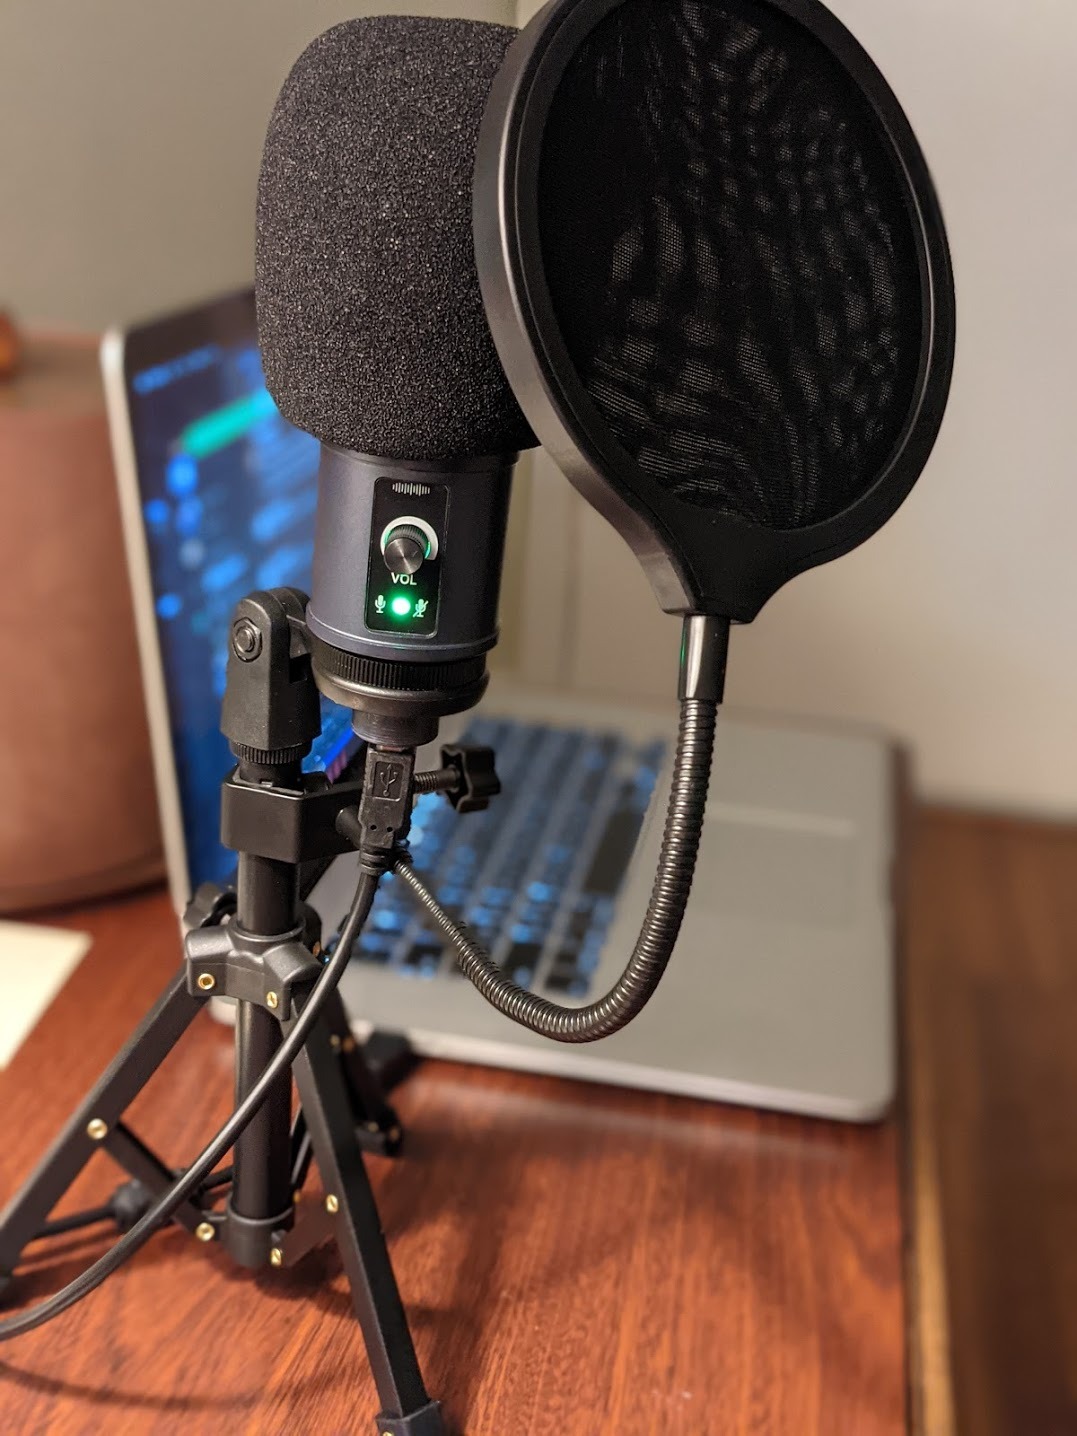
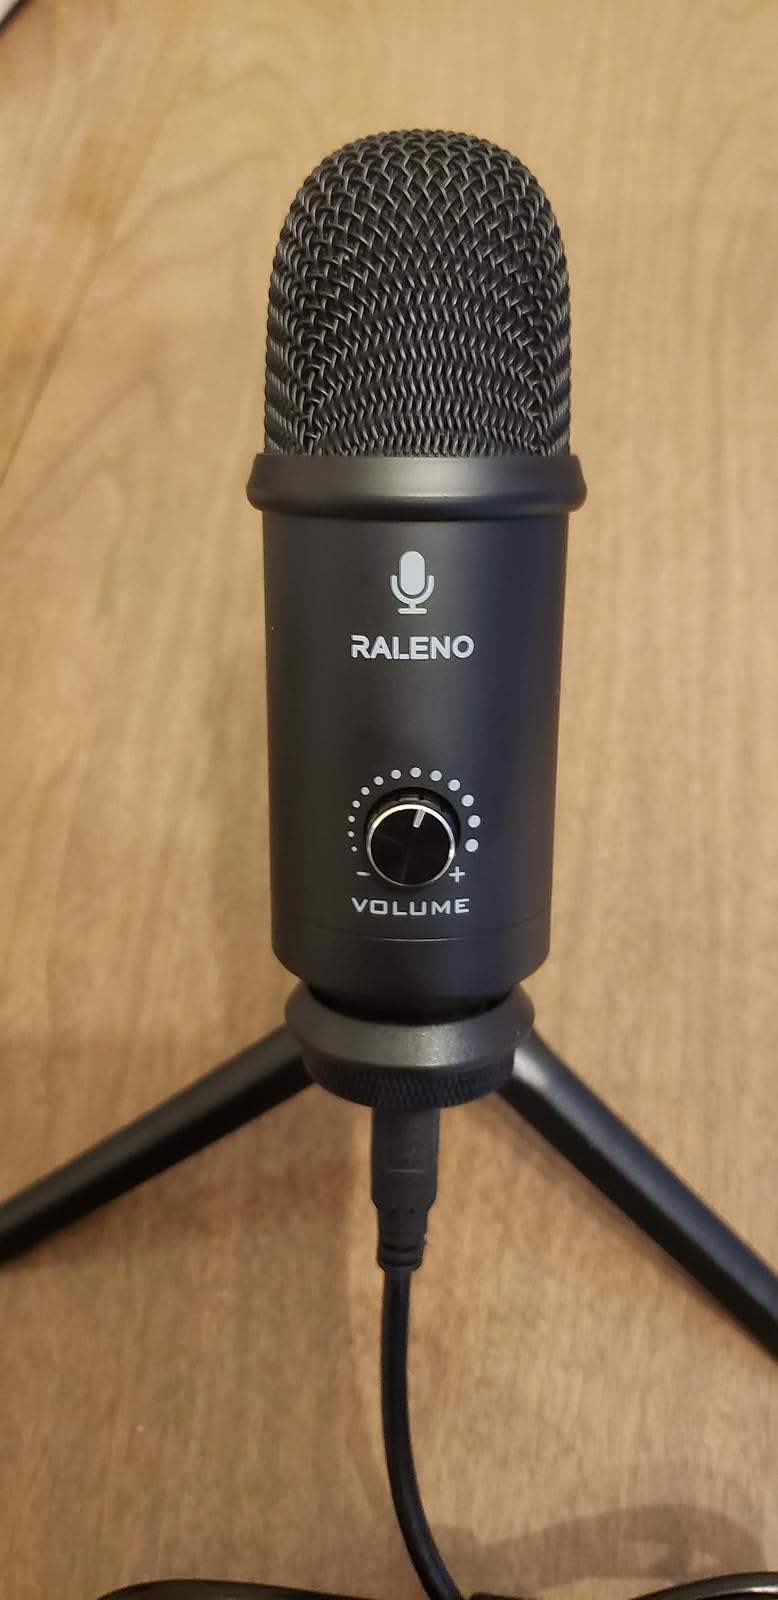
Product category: microphone
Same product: no